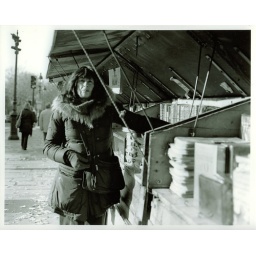
market stall by the river